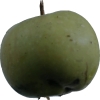
Label: Apple 12